Quincy Mine

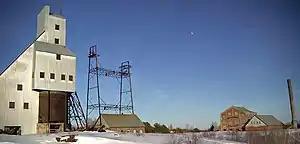
The #2 Shafthouse (left) and the Hoist House (right)

The Quincy Mine is an extensive set of copper mines located near Hancock, Michigan. The mine was owned by the Quincy Mining Company and operated between 1846 and 1945, although some activities continued through the 1970s. The Quincy Mine was known as "Old Reliable," as the Quincy Mine Company paid a dividend to investors every year from 1868 through 1920. The Quincy Mining Company Historic District is a United States National Historic Landmark District; other Quincy Mine properties nearby, including the Quincy Mining Company Stamp Mills, the Quincy Dredge Number Two, and the Quincy Smelter are also historically significant.